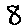
Label: 8